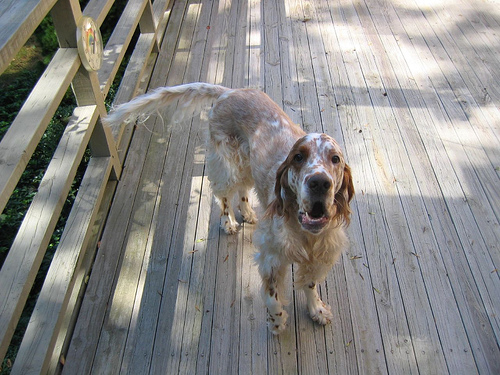
Animal: dog
Breed: english_setter